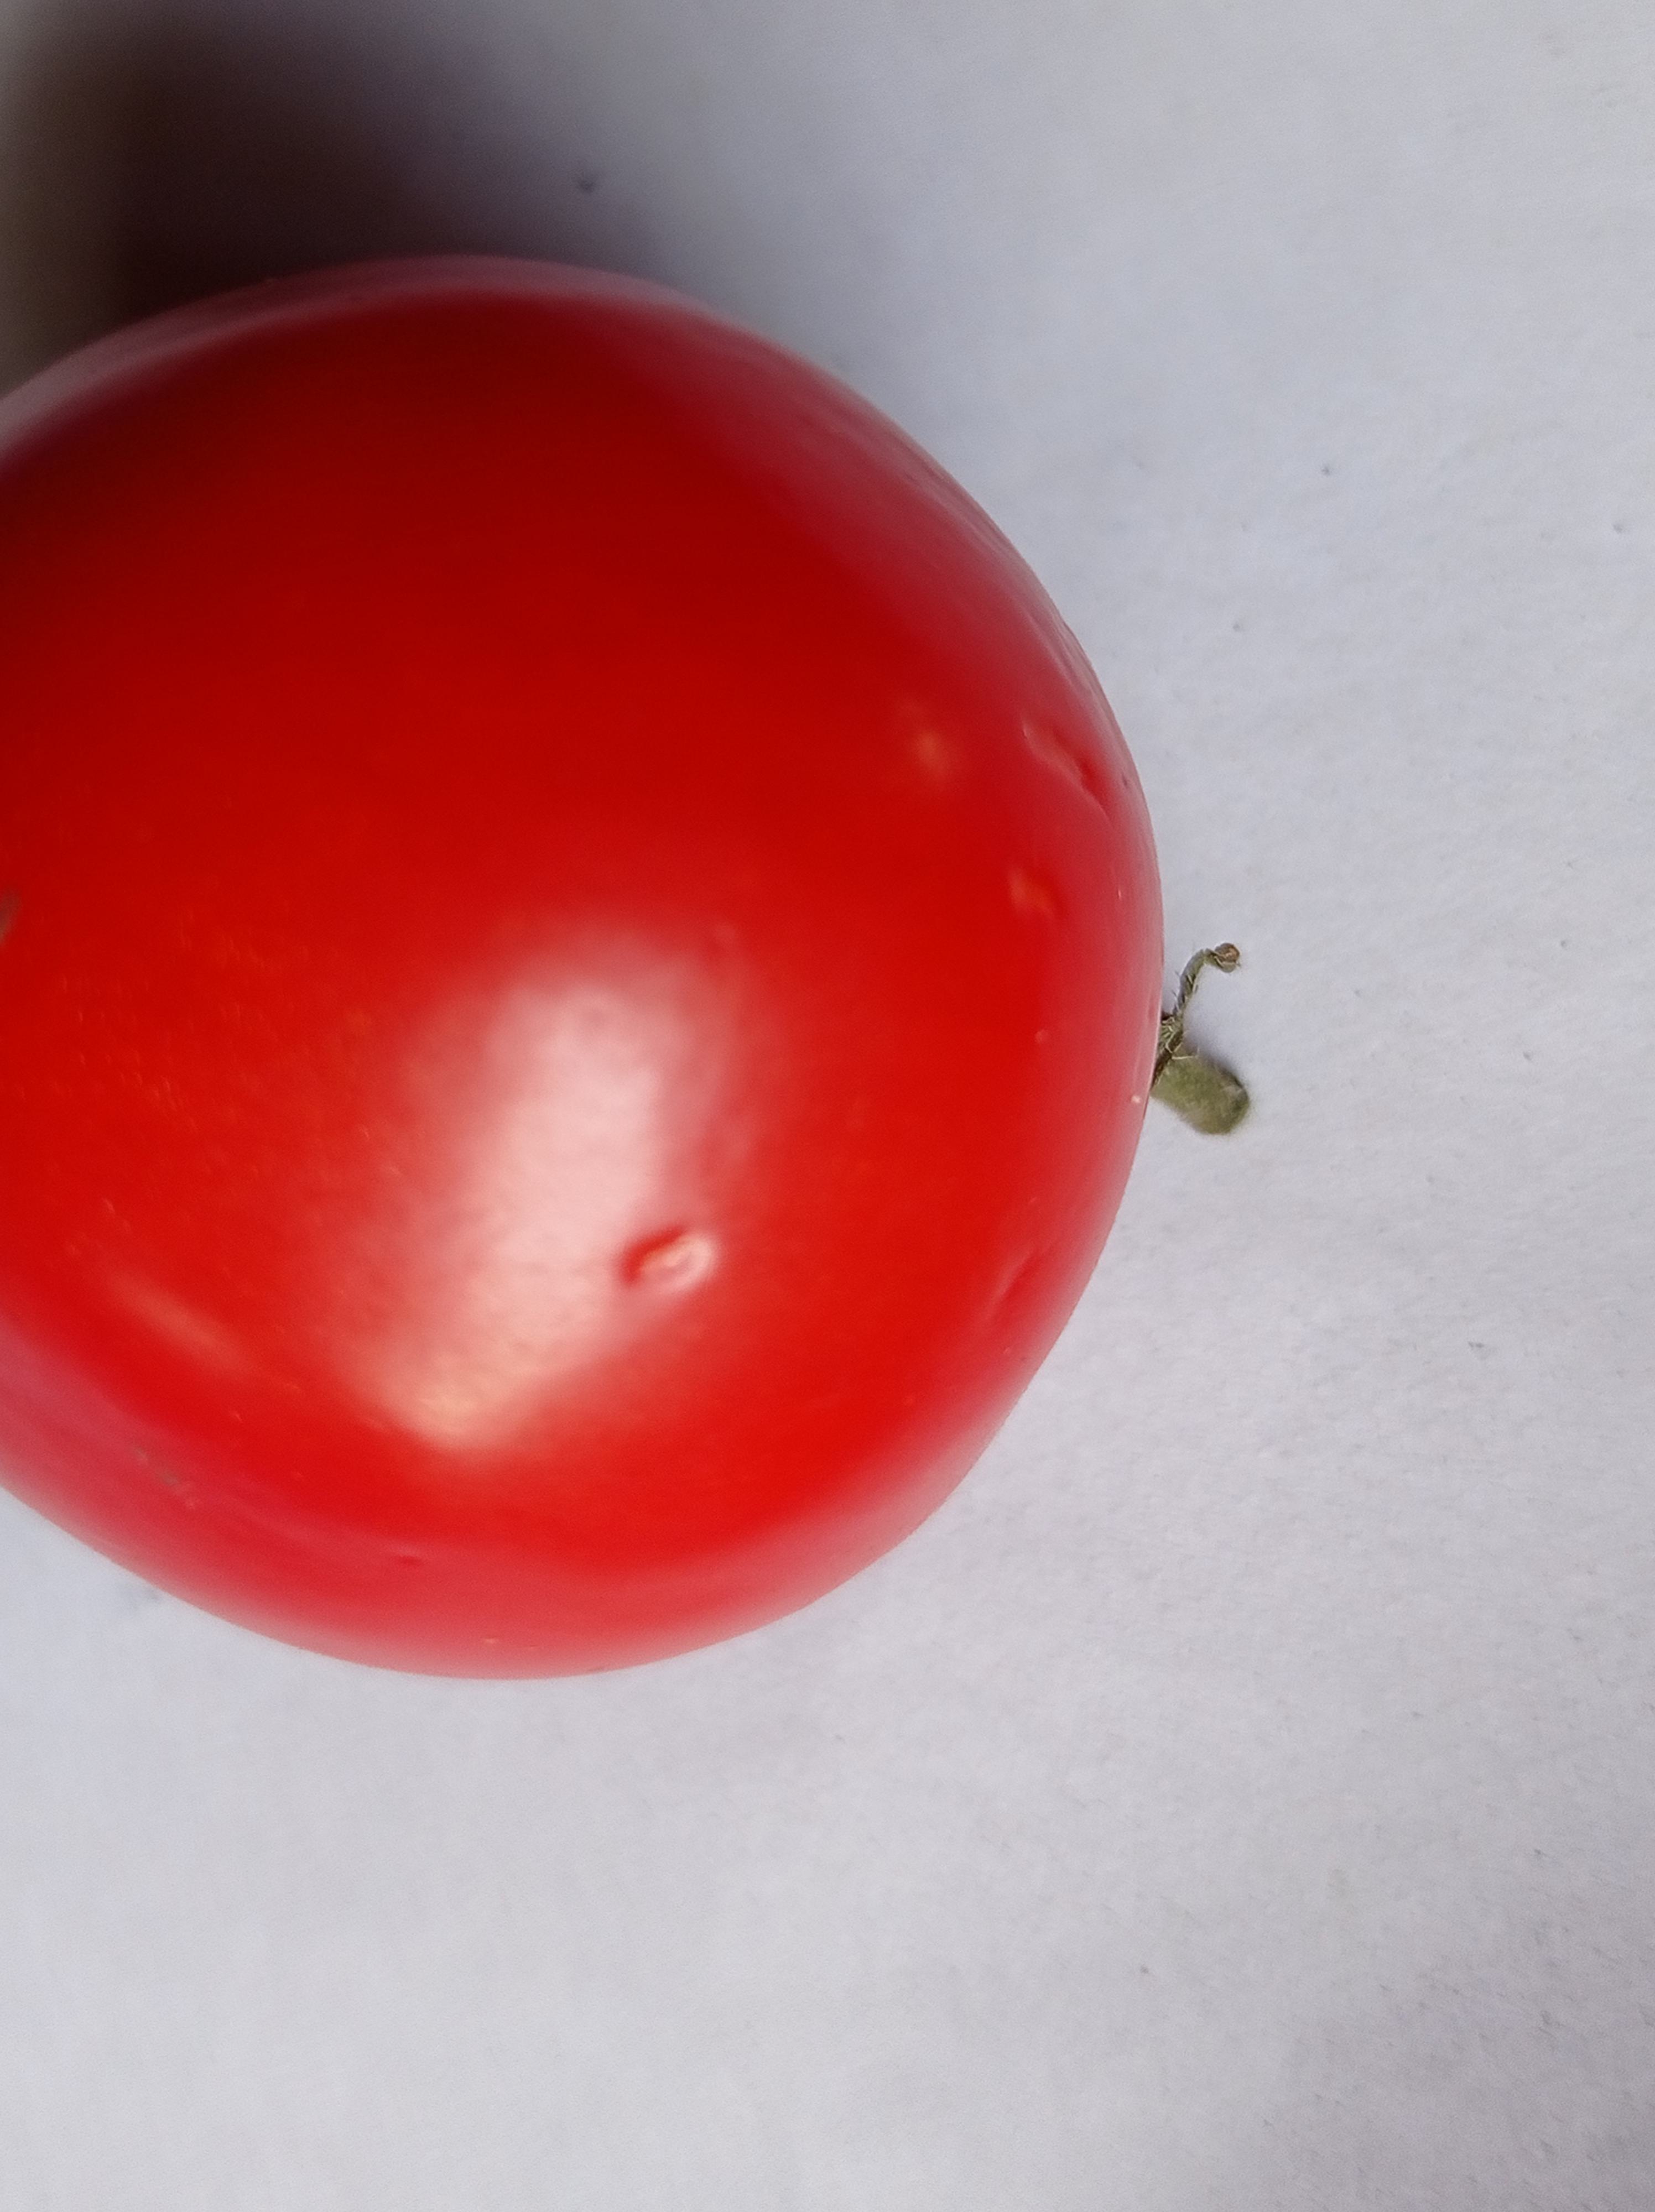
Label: Fresh